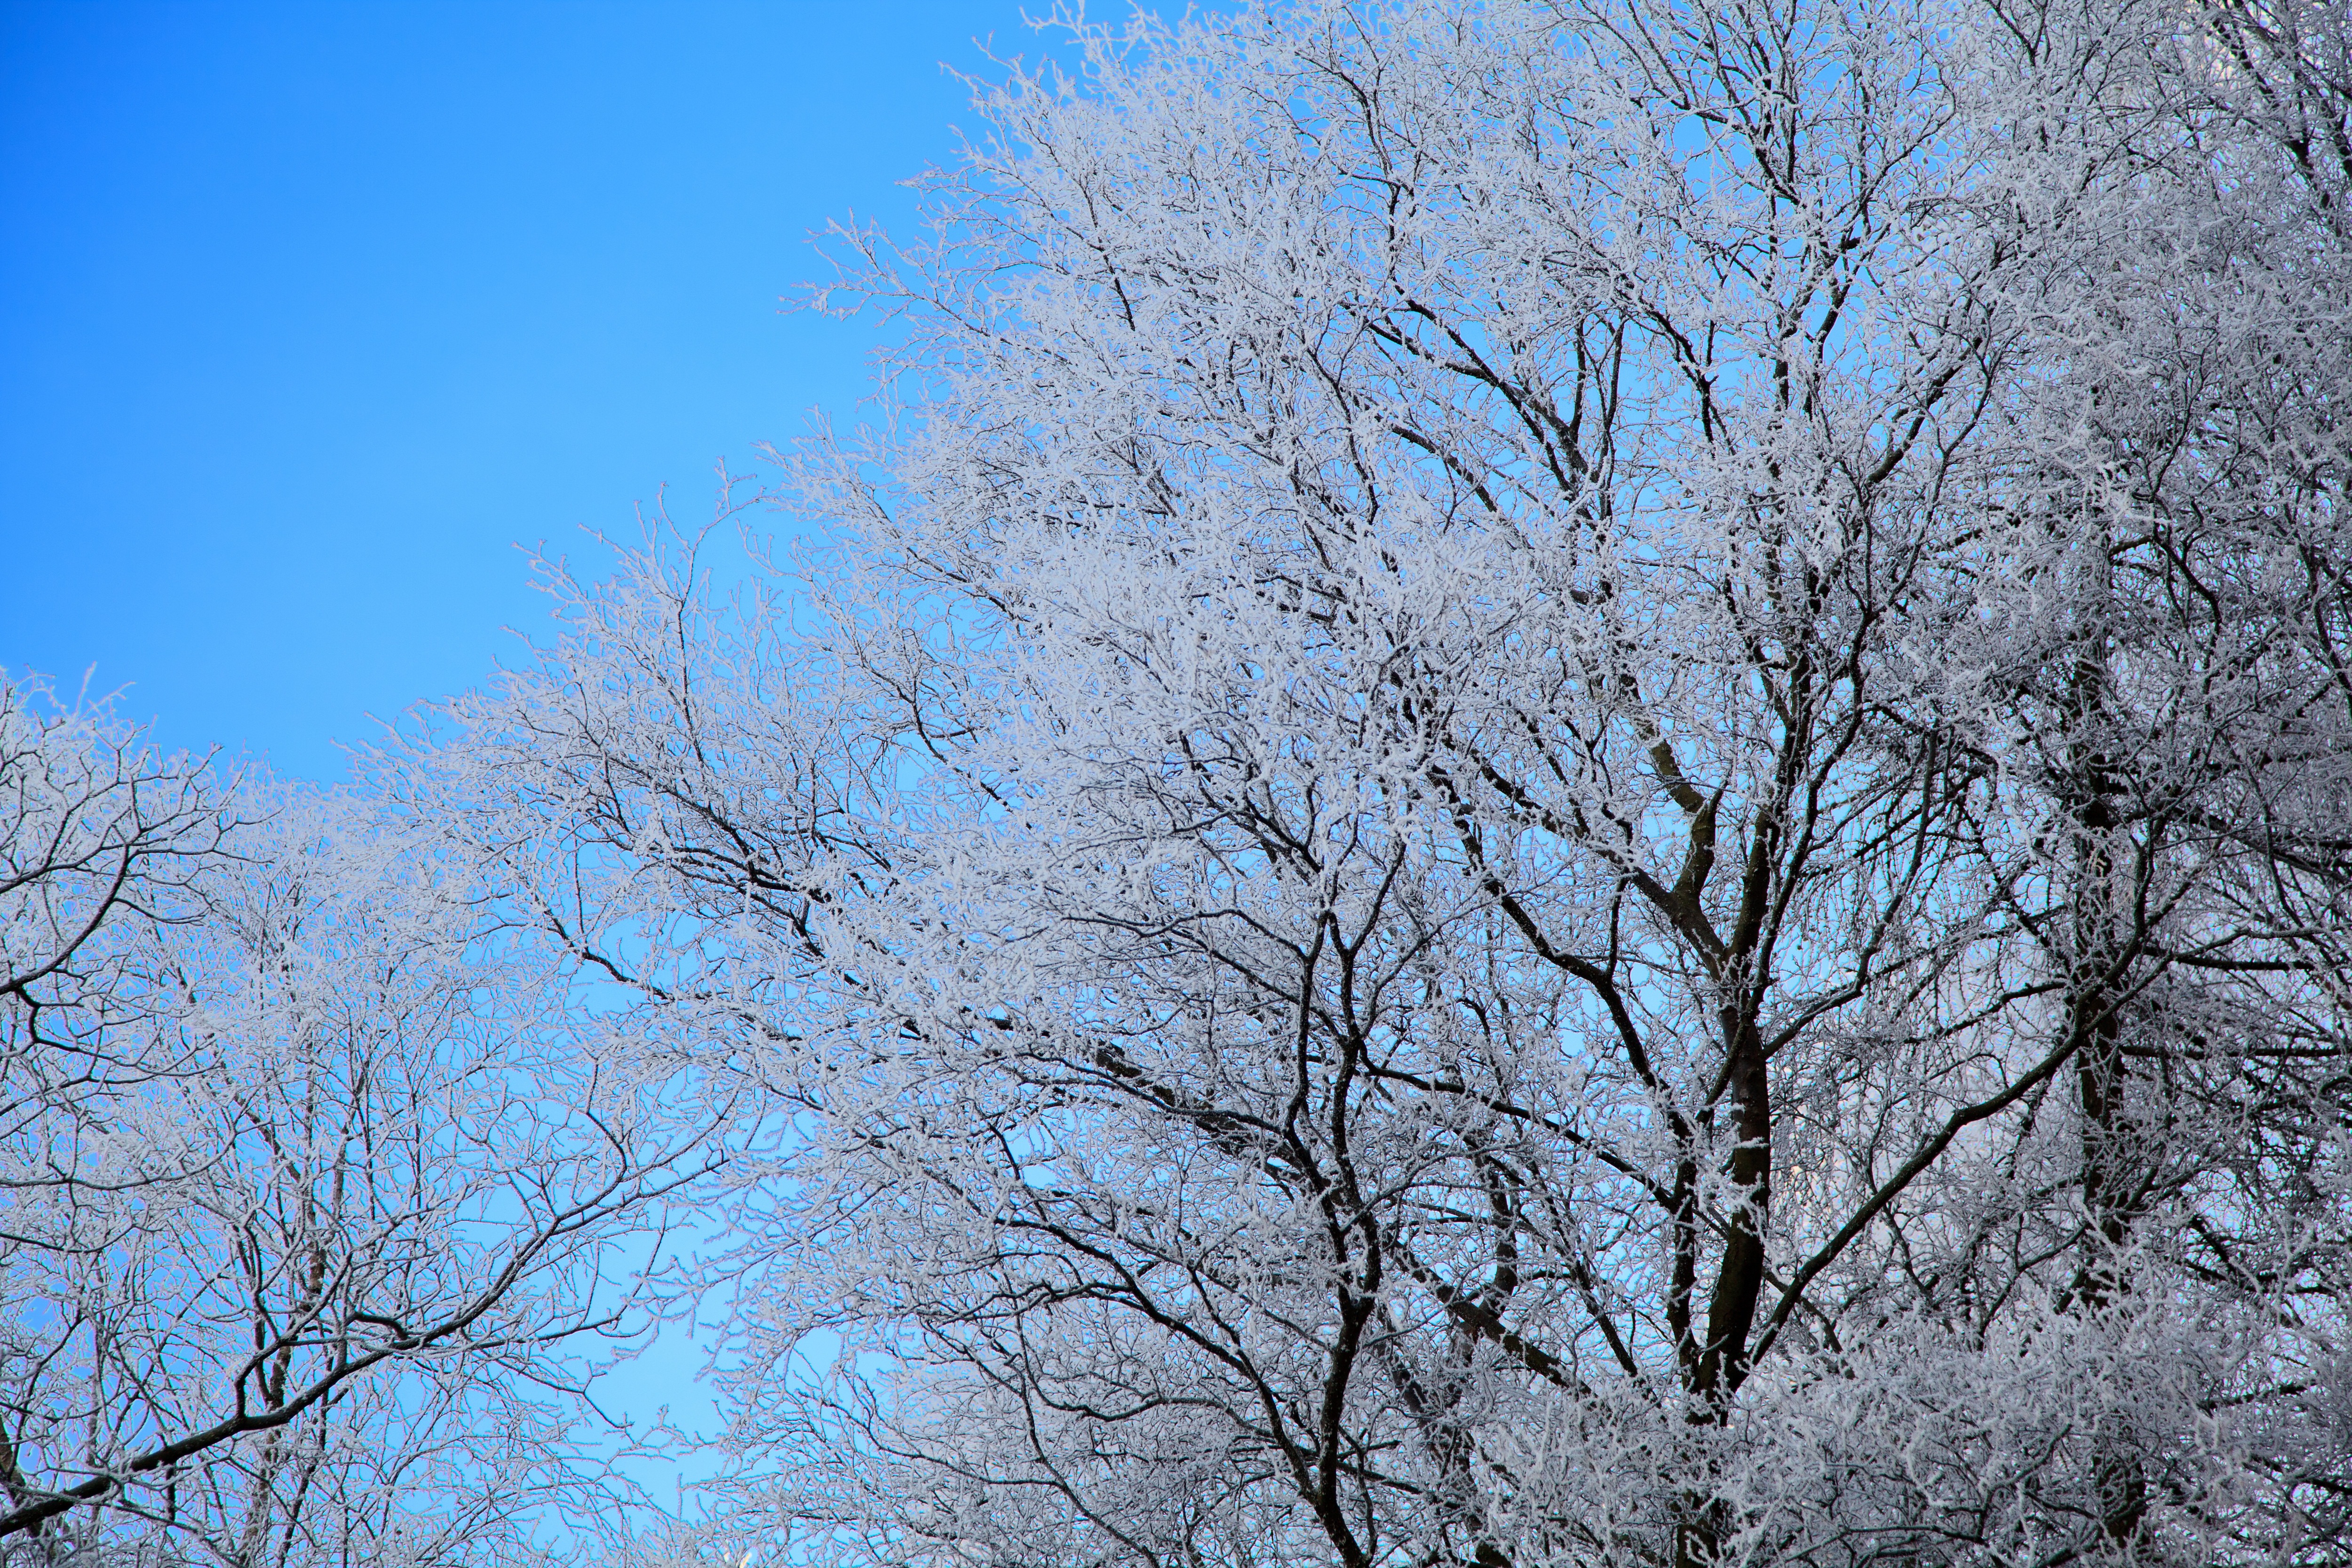
tree, nature, outdoor, branch, blossom, snow, cold, winter, plant, sky, white, flower, frost, ice, spring, snowy, freeze, blue, season, seasonal, chill, frosty, chilly, freezing, hoar, woody plant